2007 Peruvian census

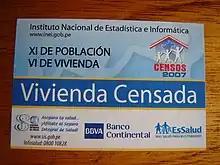
Label that identifies enumerated houses.

The 2007 Peru Census was a detailed enumeration of the Peruvian population. It was conducted by the Instituto Nacional de Estadística e Informática on Sunday, October 21, 2007. Its full name in Spanish is XI Censo de Población y VI de Vivienda (Eleventh Population and Sixth Household Census). The previous census performed in Peru was the 2005 Census, the following census was the 2017 Peru Census.